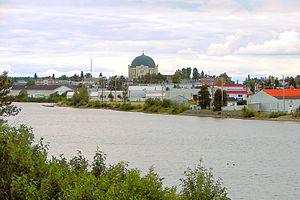
L'Abitibi est une municipalité régionale de comté québécoise située dans la région administrative de l'Abitibi-Témiscamingue. Son chef-lieu et ville la plus peuplée est Amos.
L’Abitibi-Témiscamingue est une région administrative de l'ouest du Québec, au Canada. Elle est composée de 5 municipalités régionales de comté et de 79 municipalités. Rouyn-Noranda, est la principale ville, suivie de Val-d'Or. Son économie dépend principalement de l'exploitation forestière dans les MRC d'Abitibi, d'Abitibi-Ouest et de Témiscamingue, des mines tout le long de la faille de Cadillac, entre Val-d'Or et Rouyn-Noranda, ainsi que de l'agriculture dans les MRC de Témiscamingue et Abitibi-Ouest.
La rivière Harricana est un cours d'eau traversant les régions administratives de l'Abitibi-Témiscamingue et du Nord-du-Québec, au Québec, au Canada. Elle est la deuxième plus longue voie navigable au Canada.
Amos est une ville située dans la MRC d'Abitibi en Abitibi-Témiscamingue, au Québec, au Canada.